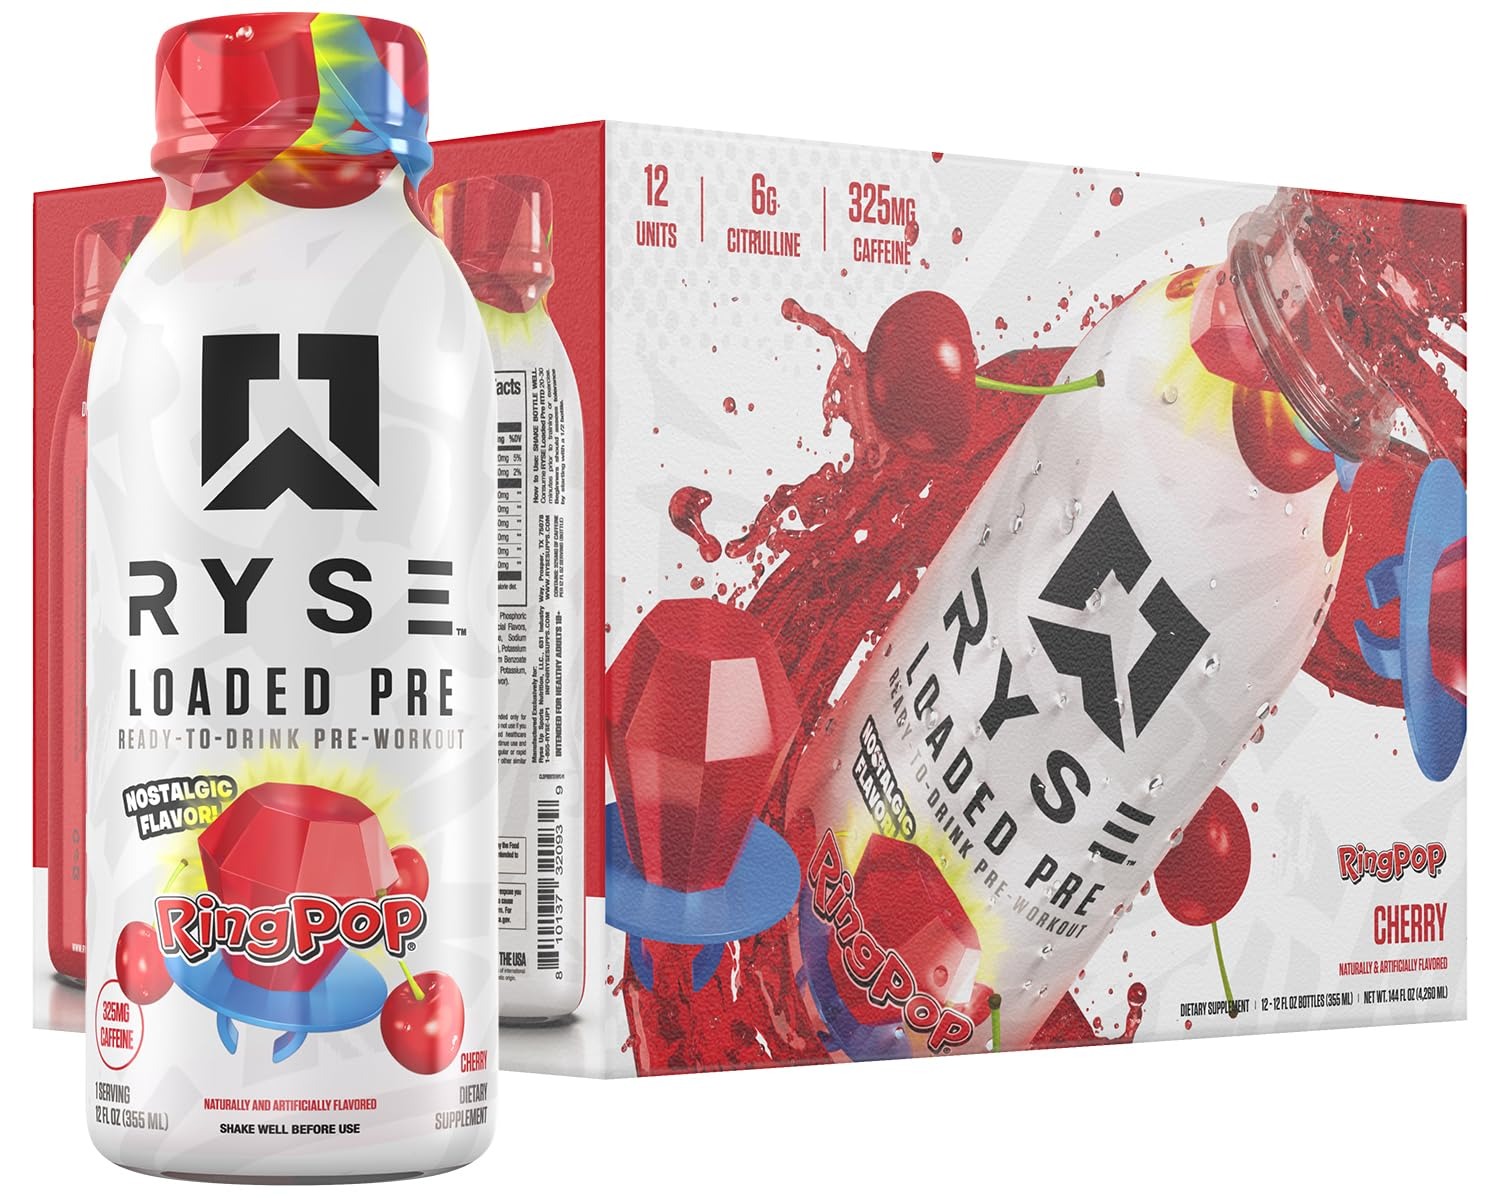
Item Name: RYSE Loaded Pre Workout Drink - Ring Pop Cherry - Sugar-Free, Ready to Drink Energy Supplement with 325mg Caffeine, Citrulline & Beta Alanine for Focus & Pump - 12 fl oz Bottles (Pack of 12)
Bullet Point 1: LOADED AND READY TO DRINK: Skip the shaker and scoop. Each bottle delivers 325mg of caffeine, plus beta alanine, citrulline, and nootropics to support clean energy, pumps, and mental focus—anytime, anywhere.
Bullet Point 2: CLEAN ENERGY WITH NO CRASH: Features a blend of fast-acting and extended-release caffeine to power your workout without jitters or a crash. Perfect for pre-gym sessions or anytime high performance is needed.
Bullet Point 3: ZERO SUGAR, MAX FLAVOR: Enjoy bold, refreshing flavors with zero sugar. Baja Cooler and other signature RYSE flavors deliver an energizing taste experience without compromising your diet or daily macros.
Bullet Point 4: PREMIUM, CLINICALLY BACKED FORMULA: Made with patented ingredients supported by research. Every batch is tested for quality, so you know you’re getting a pre-workout that performs as hard as you do.
Bullet Point 5: ON-THE-GO PERFORMANCE FUEL: Designed for busy athletes and fitness enthusiasts. Just grab, pop, and power up—no mess, no mix, just clean and effective performance support in a convenient 12 fl oz can.
Product Description: Train harder, focus better, and stay energized with RYSE Loaded Pre Workout—now in a ready-to-drink beverage. With 325mg of caffeine, beta alanine, citrulline, and focus-enhancing nootropics, this formula delivers clean, sustained energy and powerful performance without the crash. No sugar. No scoop. Just premium, fully dosed ingredients in a delicious flavors. Whether you're heading to the gym, the field, or your next meeting, this RTD pre-workout is ready when you are. Elevate your performance—wherever you are.
Value: 144.0
Unit: Fl Oz

Price: 39.99